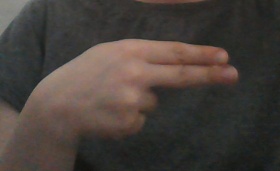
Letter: ain